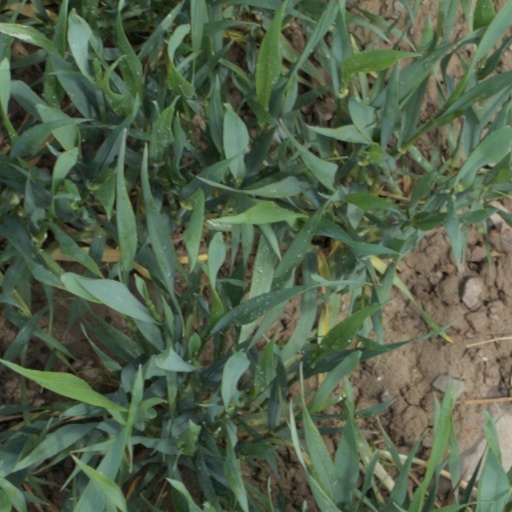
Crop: wheat